Matvey Ivakhnov

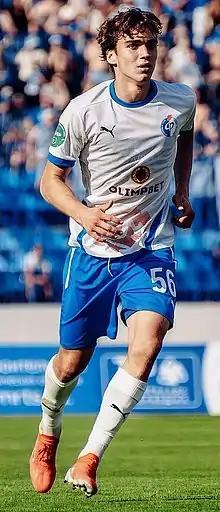
Ivakhnov with Fakel Voronezh in 2022

Matvey Andreyevich Ivakhnov (born 21 July 2003) is a Russian football player who plays as a centre-forward or left winger for Murom.